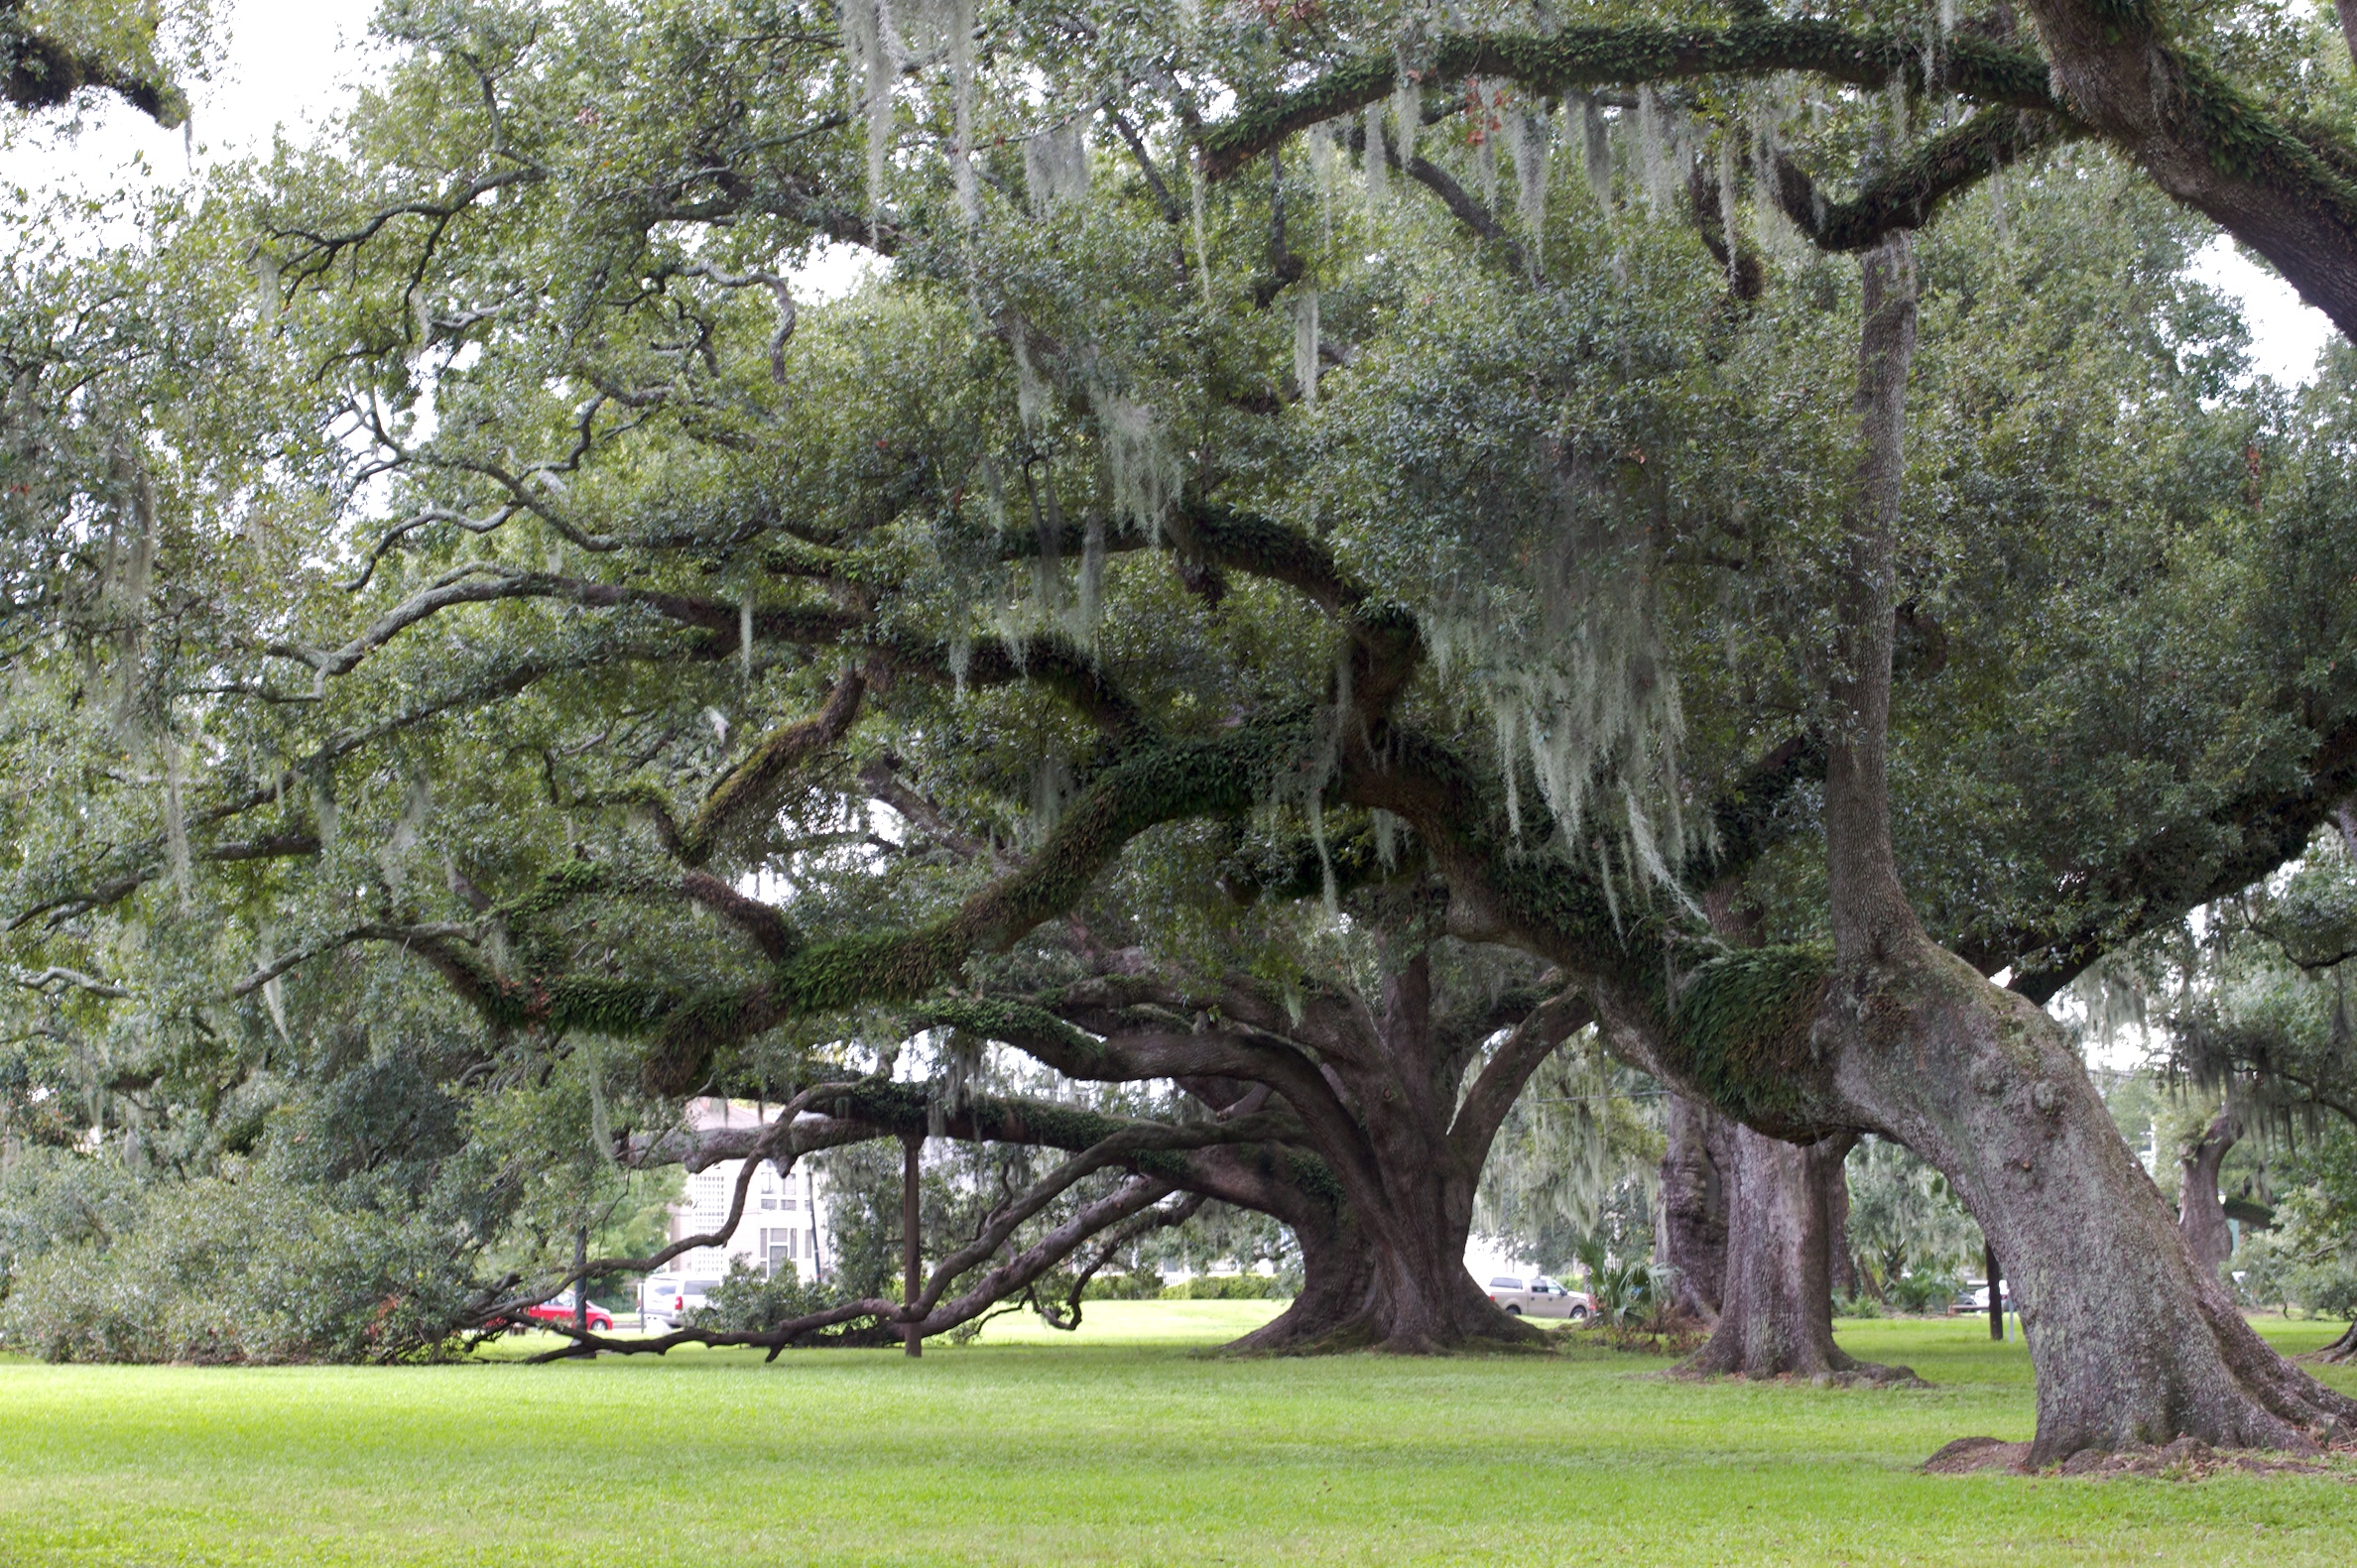
tree, branch, plant, flower, botany, deciduous, oak, grove, woodland, flowering plant, woody plant, land plant